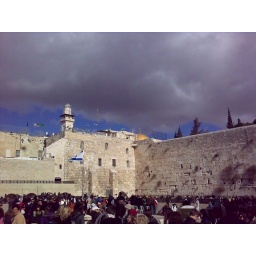
western wall with dome of rock in backround